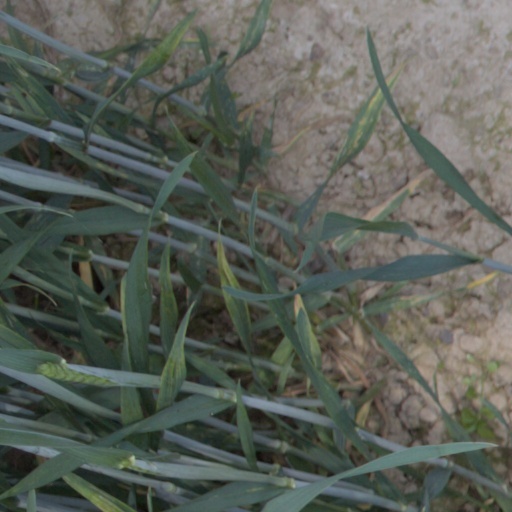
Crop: wheat